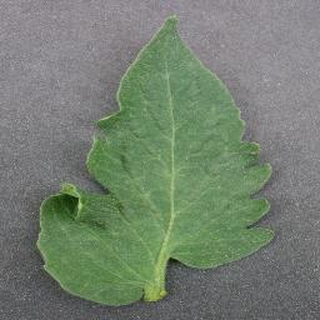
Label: healthy_tomato